Our Lady of the Underpass

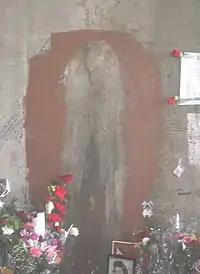
Post-defacement, post-restoration photo of the stain, 2005

Our Lady of the Underpass was a salt stain and purported appearance of the Virgin Mary under the Kennedy Expressway along Fullerton Avenue in Chicago that was noticed in 2005. The site became a pilgrimage site for local Catholics as well as a general curiosity. Later, it became a target for various acts of vandalism. The Illinois Department of Transportation determined that the stain was likely formed by salt run-off. Cardinal George, the Archbishop of Chicago, described it as "a purely natural phenomenon" but also said, "God has many ways to stir up devotion in people's hearts. [...] If it's helpful in reminding people of the Virgin Mary's care for us and love for us, that's wonderful."